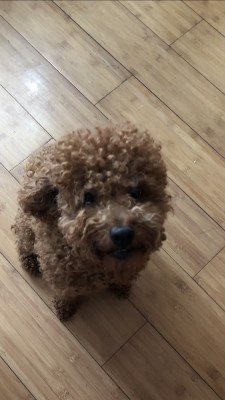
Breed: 7449-n000128-teddy